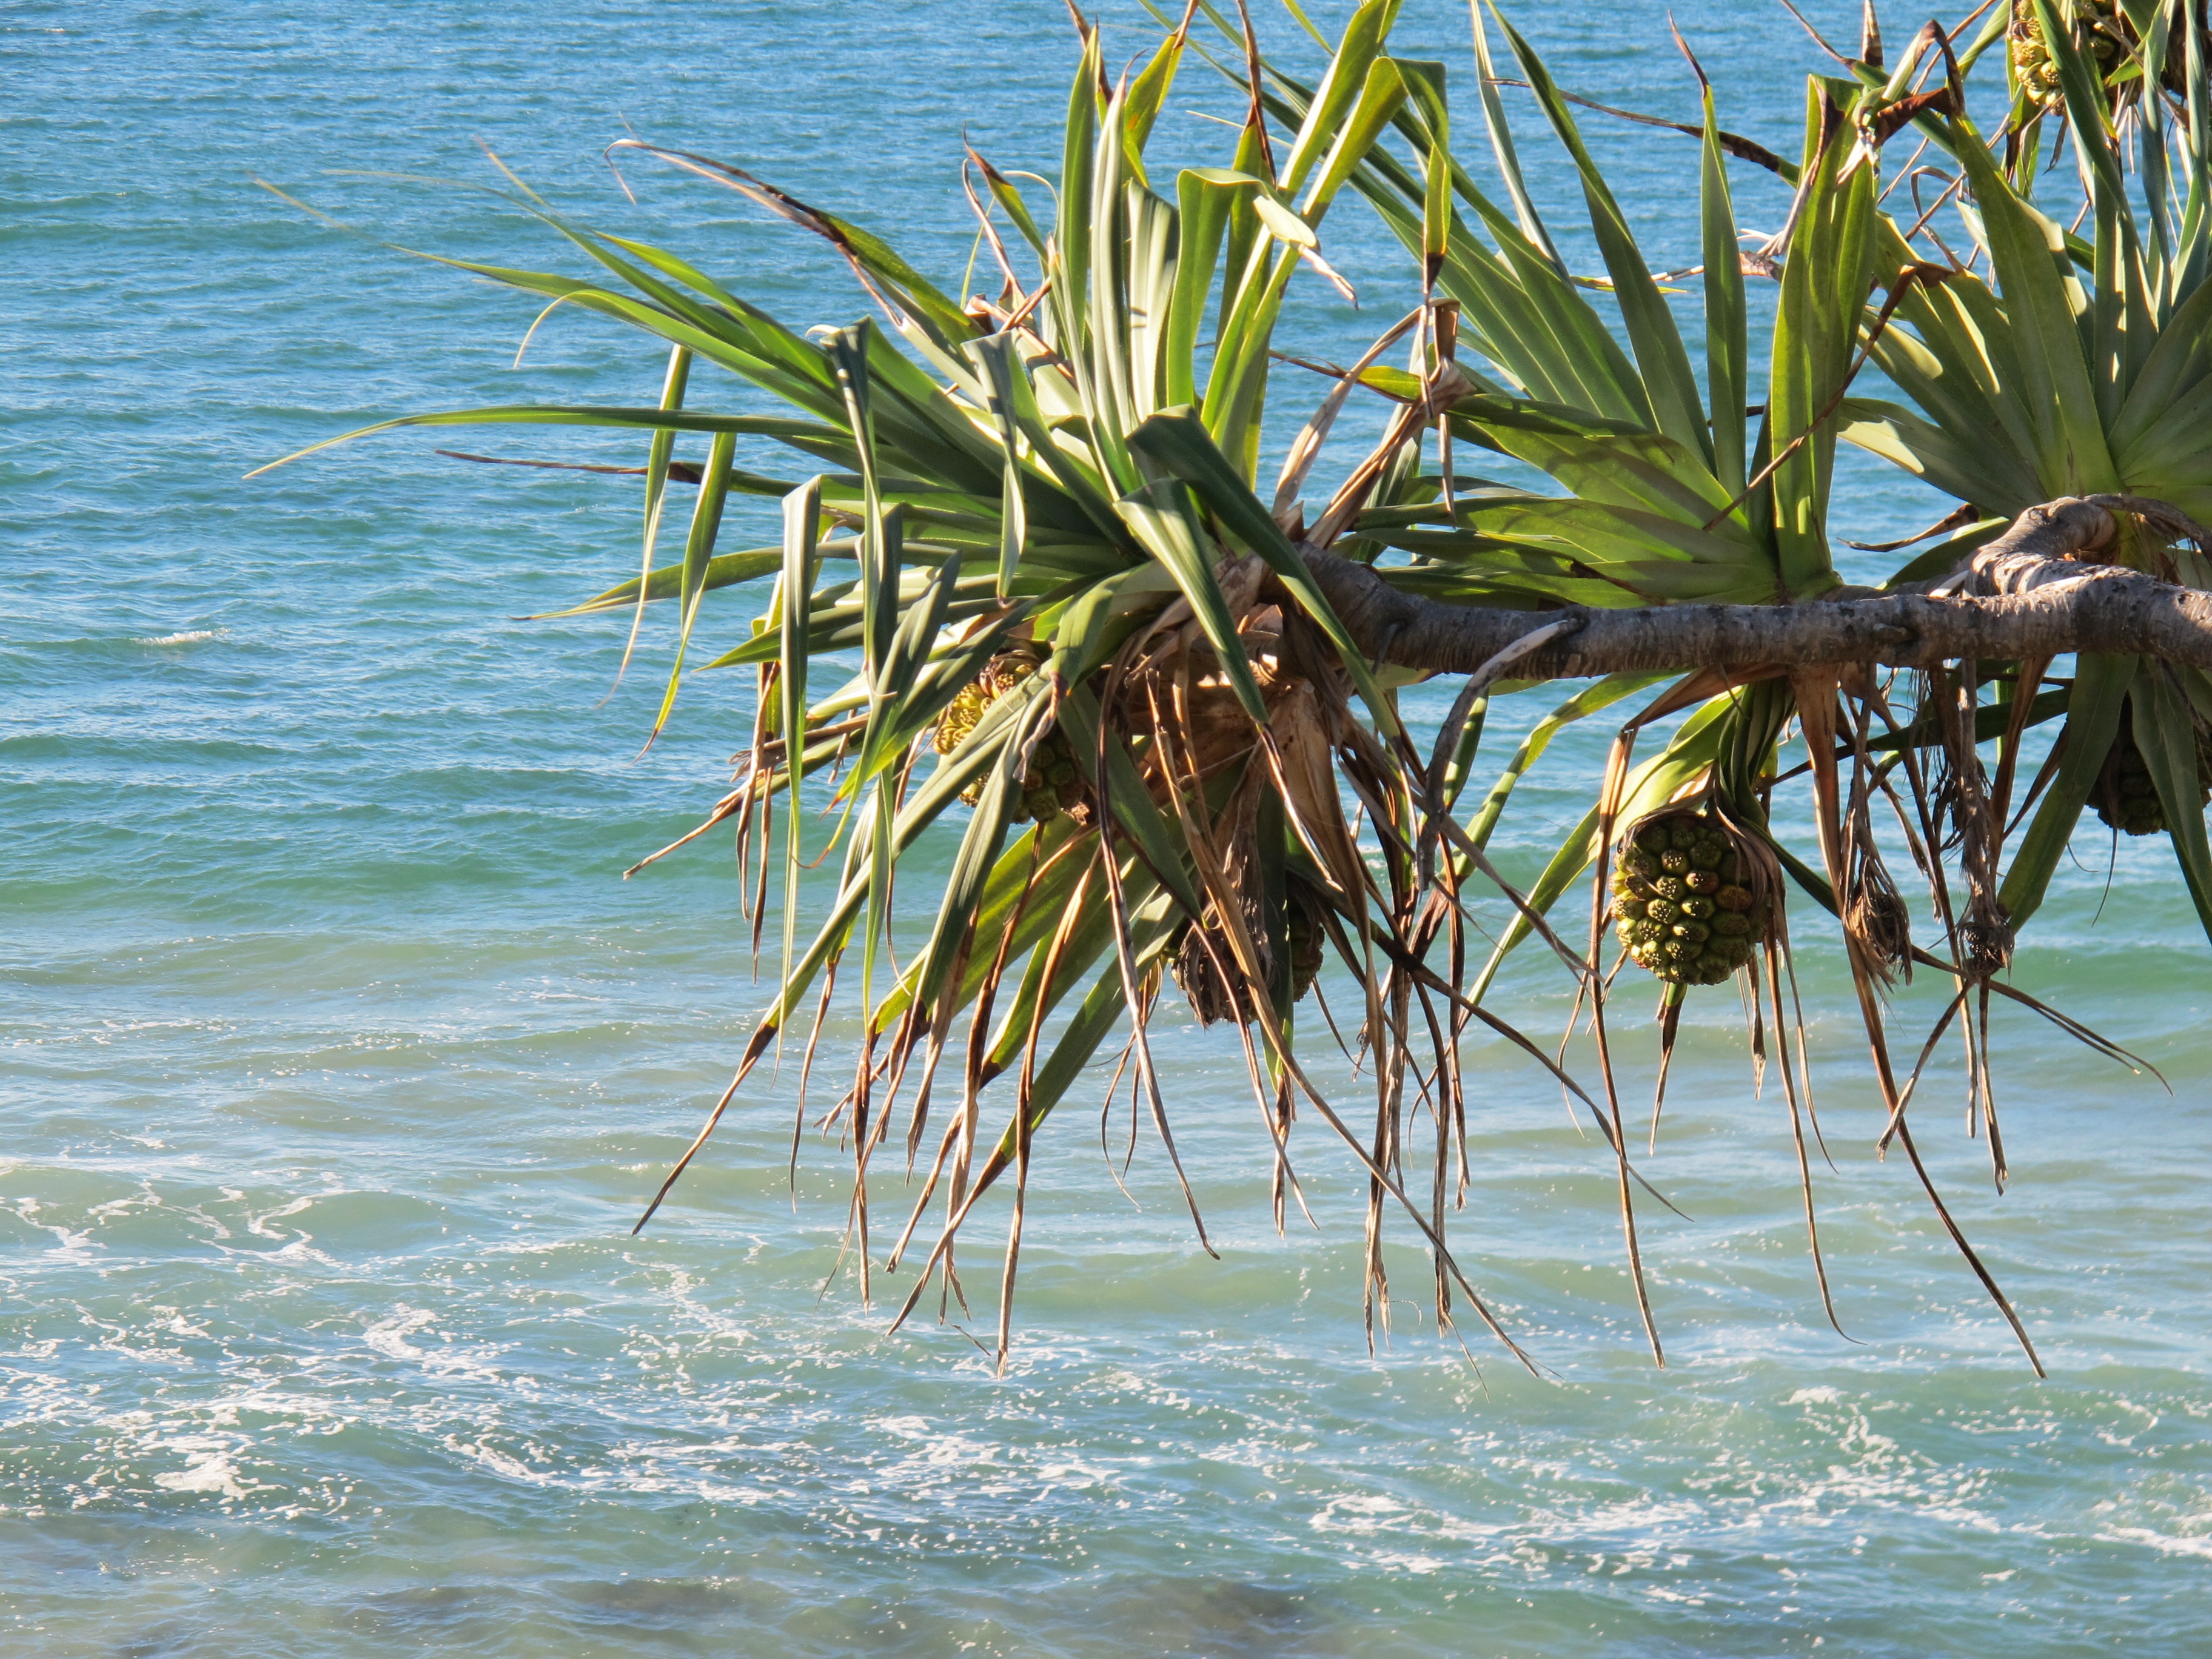
beach, sea, tree, ocean, plant, palm tree, wave, flower, wind, coastal, botany, flora, australia, queensland, foreshore, tropics, flowering plant, gold coast, pandanas tree, pandanas, woody plant, land plant, arecales, palm family